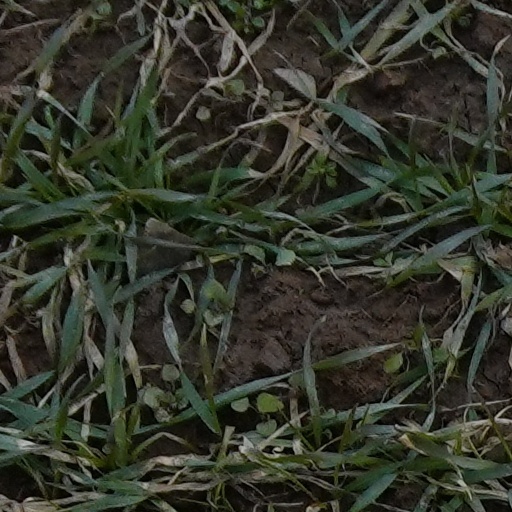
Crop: wheat